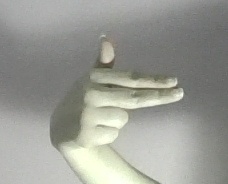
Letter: ghain